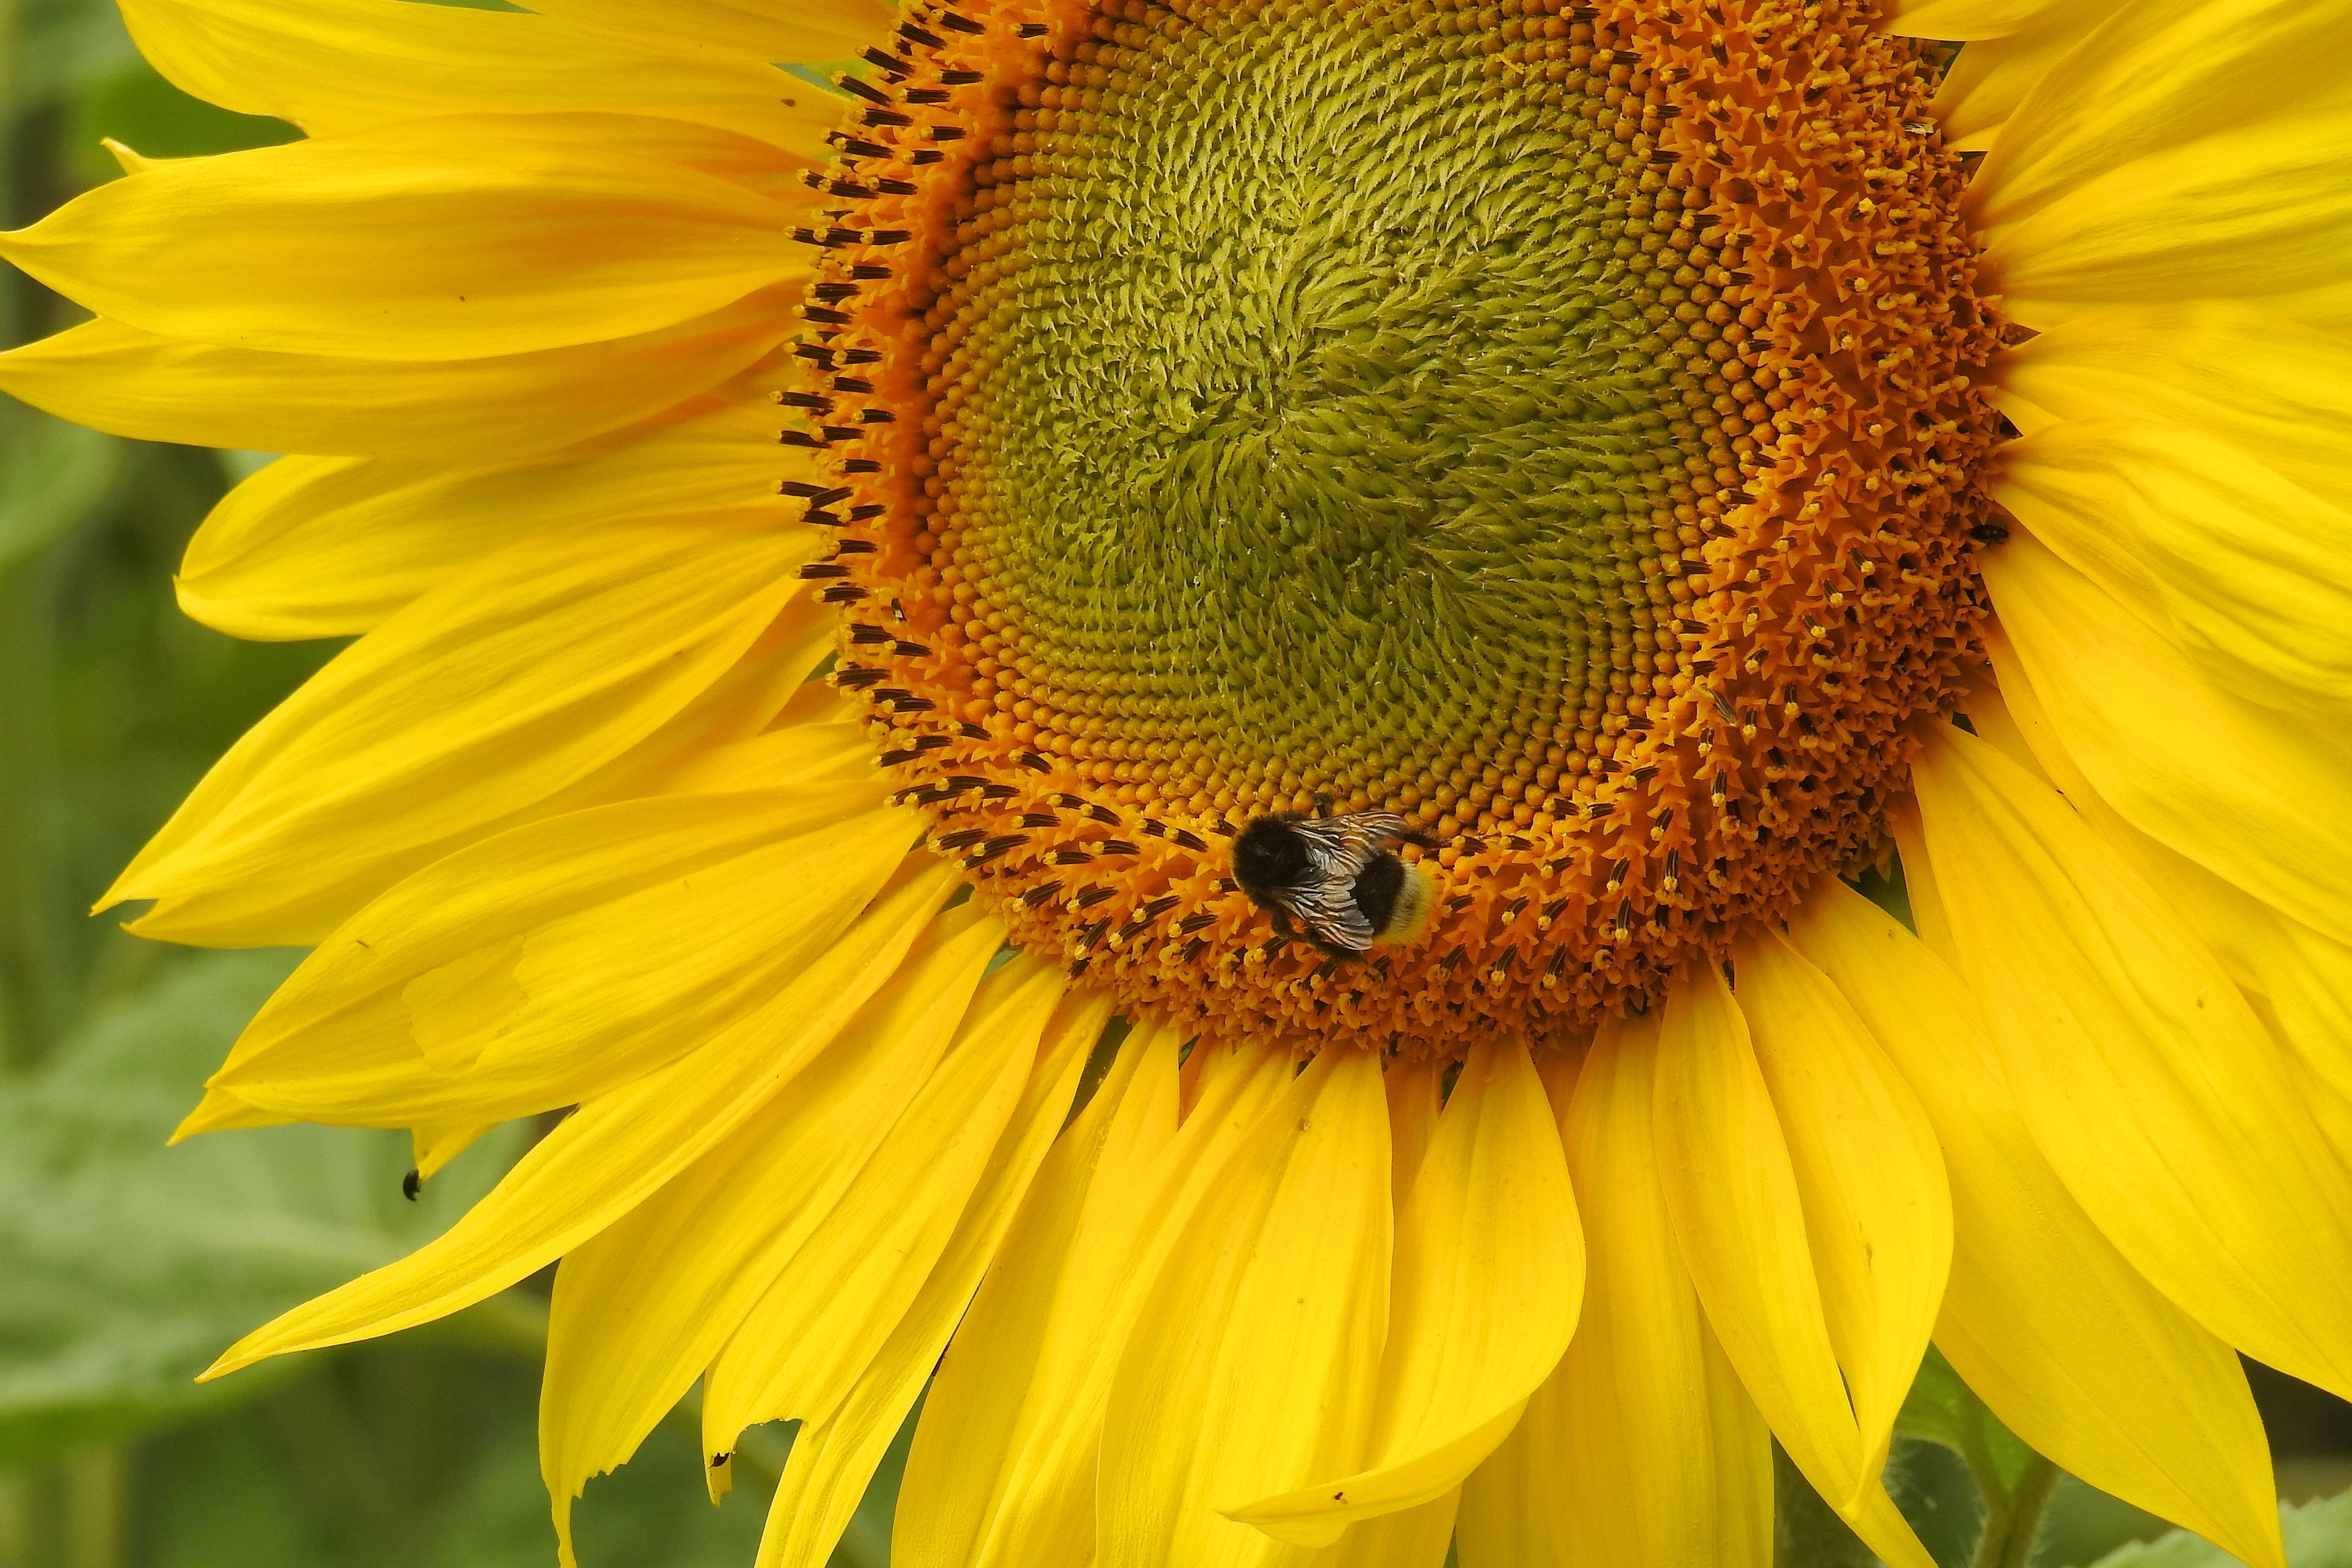
blossom, plant, field, flower, petal, bloom, summer, insect, botany, yellow, flora, sunflower, close up, helianthus, sun flower, hummel, vegetarian food, macro photography, flowering plant, daisy family, asterales, sunflower seed, annual plant, plant stem, land plant